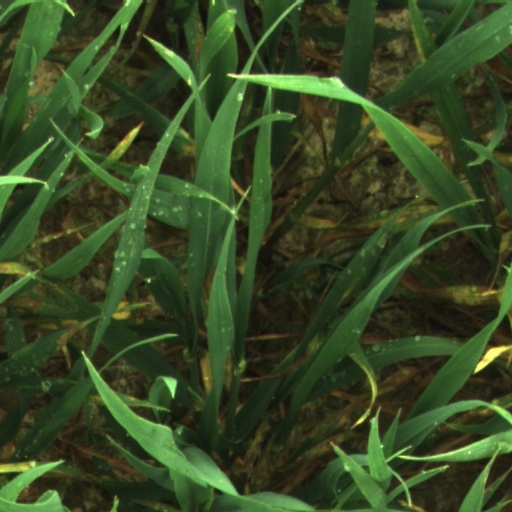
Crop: wheat